Captain America: Brave New World

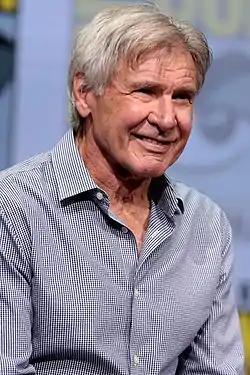
Harrison Ford plays new U.S. president Thaddeus Ross in the film, replacing William Hurt who portrayed Ross in the MCU until his death in March 2022.

In October 2022, Moore was revealed to be producing "New World Order" alongside Feige. Harrison Ford was cast as Thaddeus Ross that month, replacing William Hurt who portrayed the character in the MCU until his death in March 2022. Ford was reported to be appearing as Ross in this film as well as the following MCU film "Thunderbolts*" (2025). Marvel Studios planned for Ross to transform into Red Hulk in the film. Referencing the character's history of hunting for Bruce Banner / Hulk, Moore said: "Turning a guy who hunted Hulks into a Hulk himself makes him more than an antagonist; it makes him a tragic character." The studio informed Hurt of their plans to have Ross become Red Hulk and he had been eager to portray that aspect of the character. They considered changing course with Ross's role in the film following Hurt's death, believing no actor would want to take over from him. During that time, Ford reached out to Feige about possibly joining the MCU and agreed to take on the role without seeing a script. Ford saw playing Ross as an opportunity to honor what Hurt had done with the character and also continue with a character arc that he had enjoyed from the previous films. In the film, Ross becomes the president of the United States and finds himself at odds with Wilson amidst a global conspiracy. Moore drew comparisons to the 1974 comic book storyline "Secret Empire". He noted that Wilson wears a costume featuring the colors of the American flag while facing off with the U.S. president, and said the film's story was about "the notion of a guy who believes an ideal, realizing that ideal is not always held up to the same standards by other people, and feeling really betrayed by where the American government [has] gone". Onah drew comparisons to Ford's film "Clear and Present Danger" (1994), which features a similar conspiracy involving the president. He wanted to feature themes of bringing people together and focusing on shared experiences, believing these were central to Captain America and Sam Wilson's character, which he thought had "political resonance" but was more about humanity than politics. Marvel Studios was supportive of this, despite Feige joking about Onah trying to "save America" with the film.